Enzo Francescoli

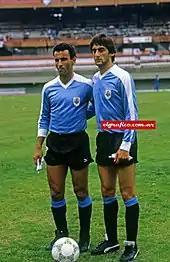
Francescoli and Antonio Alzamendi with Uruguay in the 1987 Copa América

The disappointment was assuaged the next year with the victory of the 1987 Copa América as defending champions. Francescoli shone for Uruguay in the semi-final against hosts and defending World Cup champions Argentina in the Estadio Monumental de Núñez (the stadium of his former club, River Plate). A win against Chile in the final of the tournament followed, and the victory gave Uruguay their record 13th continental title.